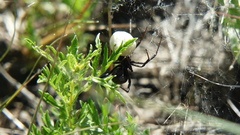
Species: Lactrodectus_hesperus